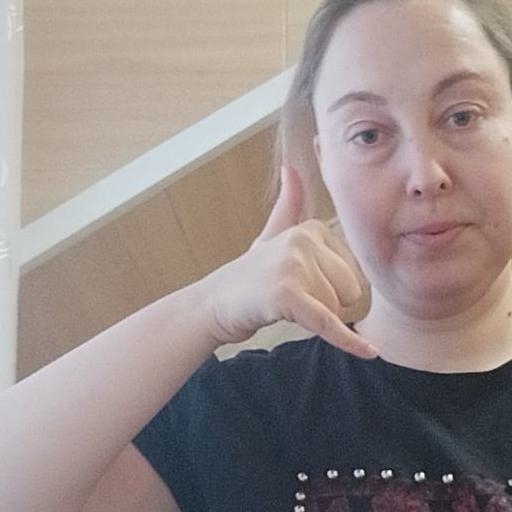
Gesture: call